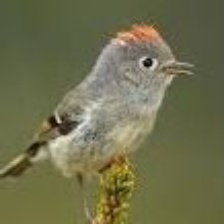
Species: RUBY CROWNED KINGLET
Scientific name: REGULUS CALENDULA